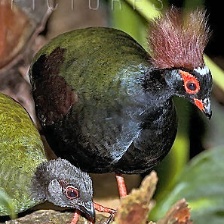
Species: CRESTED WOOD PARTRIDGE
Scientific name: ROLLULUS ROULOUL
ImageNet parent category: partridge